Bar Italia

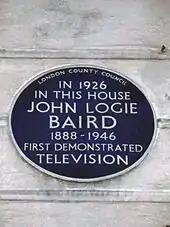
Blue plaque marking Baird's first demonstration of television at 22 Frith Street

On 26 January 1926, John Logie Baird gave the first public demonstration of television at 22 Frith Street, the building where Bar Italia is located. The blue plaque above the front door commemorates this event.